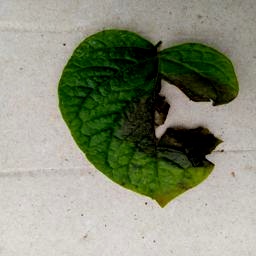
Etiqueta: Late Blight